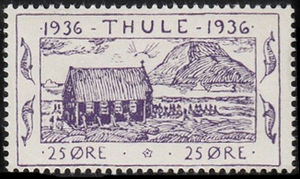
Thule (mytologisk ø) / Middelalder og renæssance
Et grønlandsk frimærke fra 1936 med påskriften Thule.
Thule er i klassiske kilder en ø langt mod nord, først nævnt af grækeren Pytheas i det 4. årh. f. Kr.